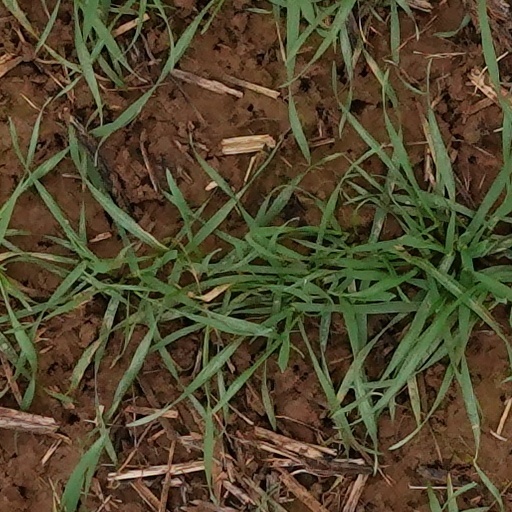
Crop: wheat